Roy Jones Jr.

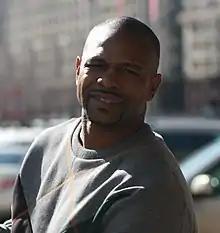
Jones in 2012

Roy Levesta Jones Jr. (born January 16, 1969) is an American professional boxer. He has held multiple world championships in four weight classes, including middleweight, super middleweight, light heavyweight and heavyweight. As an amateur he represented the United States at the 1988 Summer Olympics, winning the light middleweight silver medal.